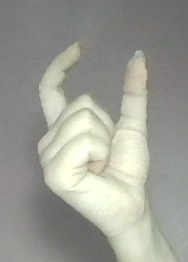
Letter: nun